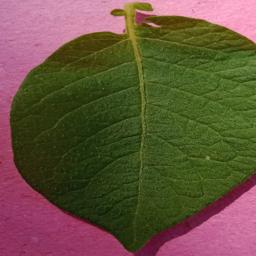
Label: Potato___Healthy